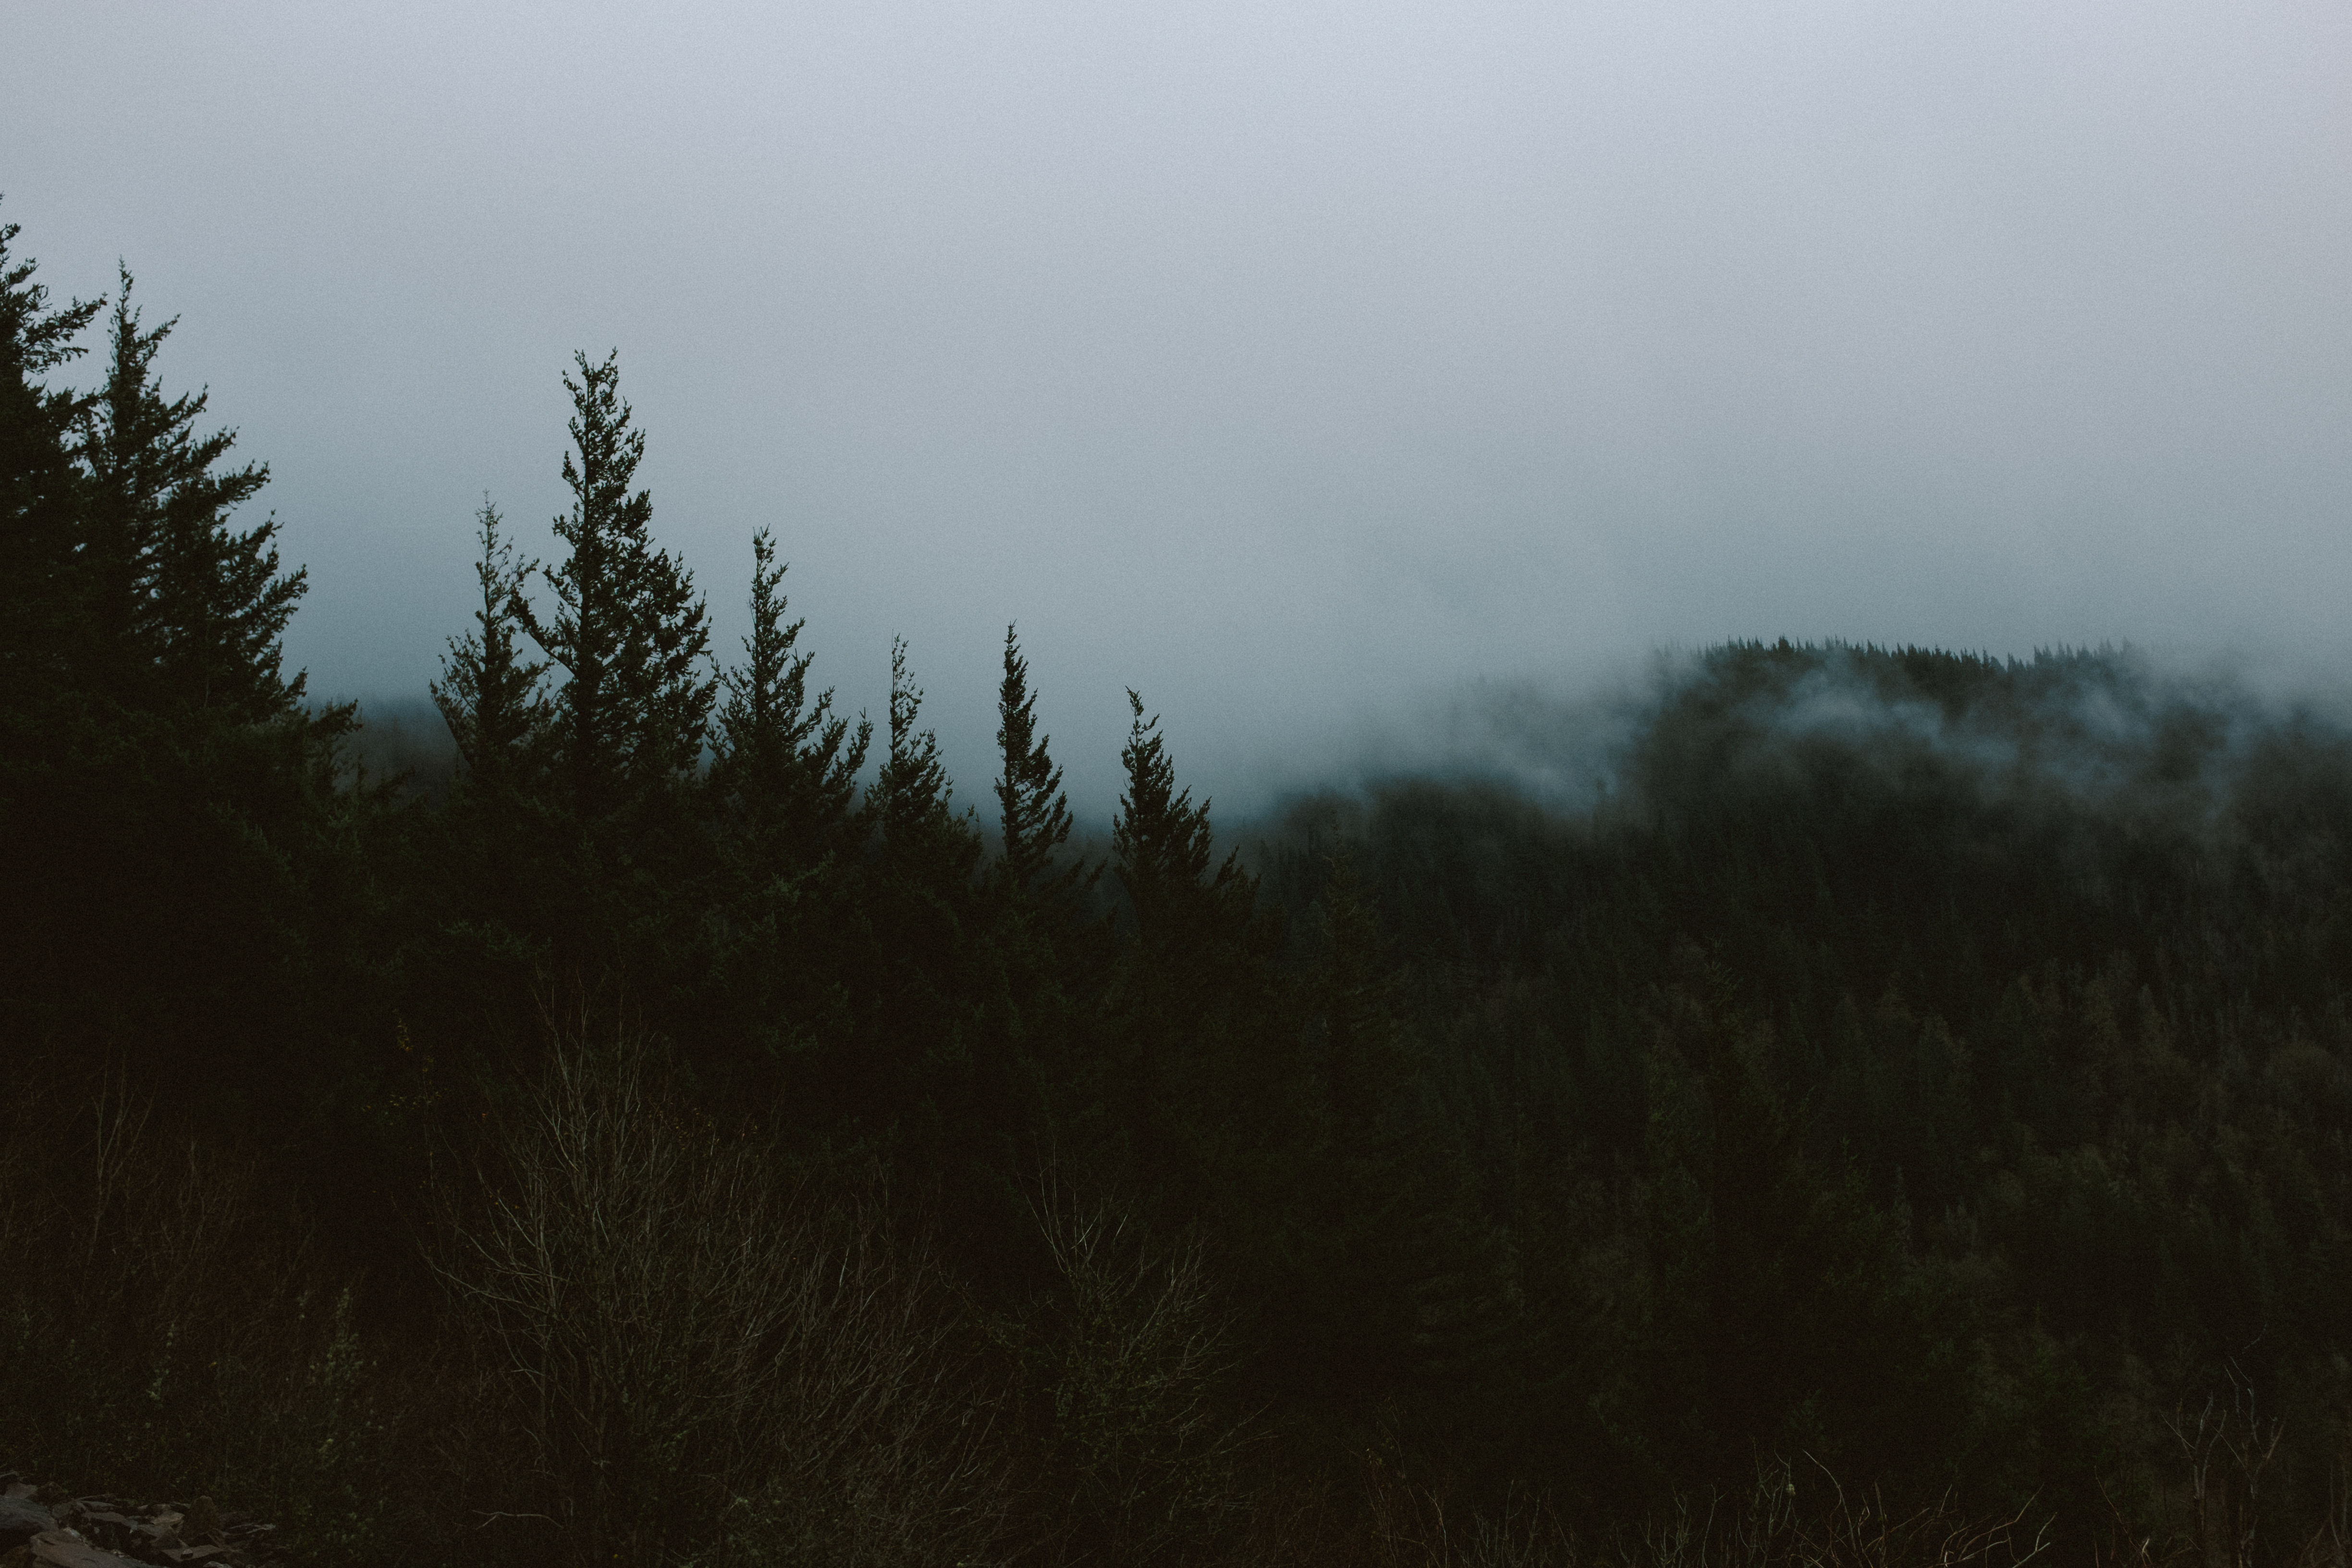
tree, nature, forest, grass, wilderness, mountain, snow, winter, cloud, plant, fog, sunrise, mist, sunlight, morning, hill, dawn, foggy, evening, weather, darkness, habitat, natural environment, atmospheric phenomenon, woody plant, mountainous landforms